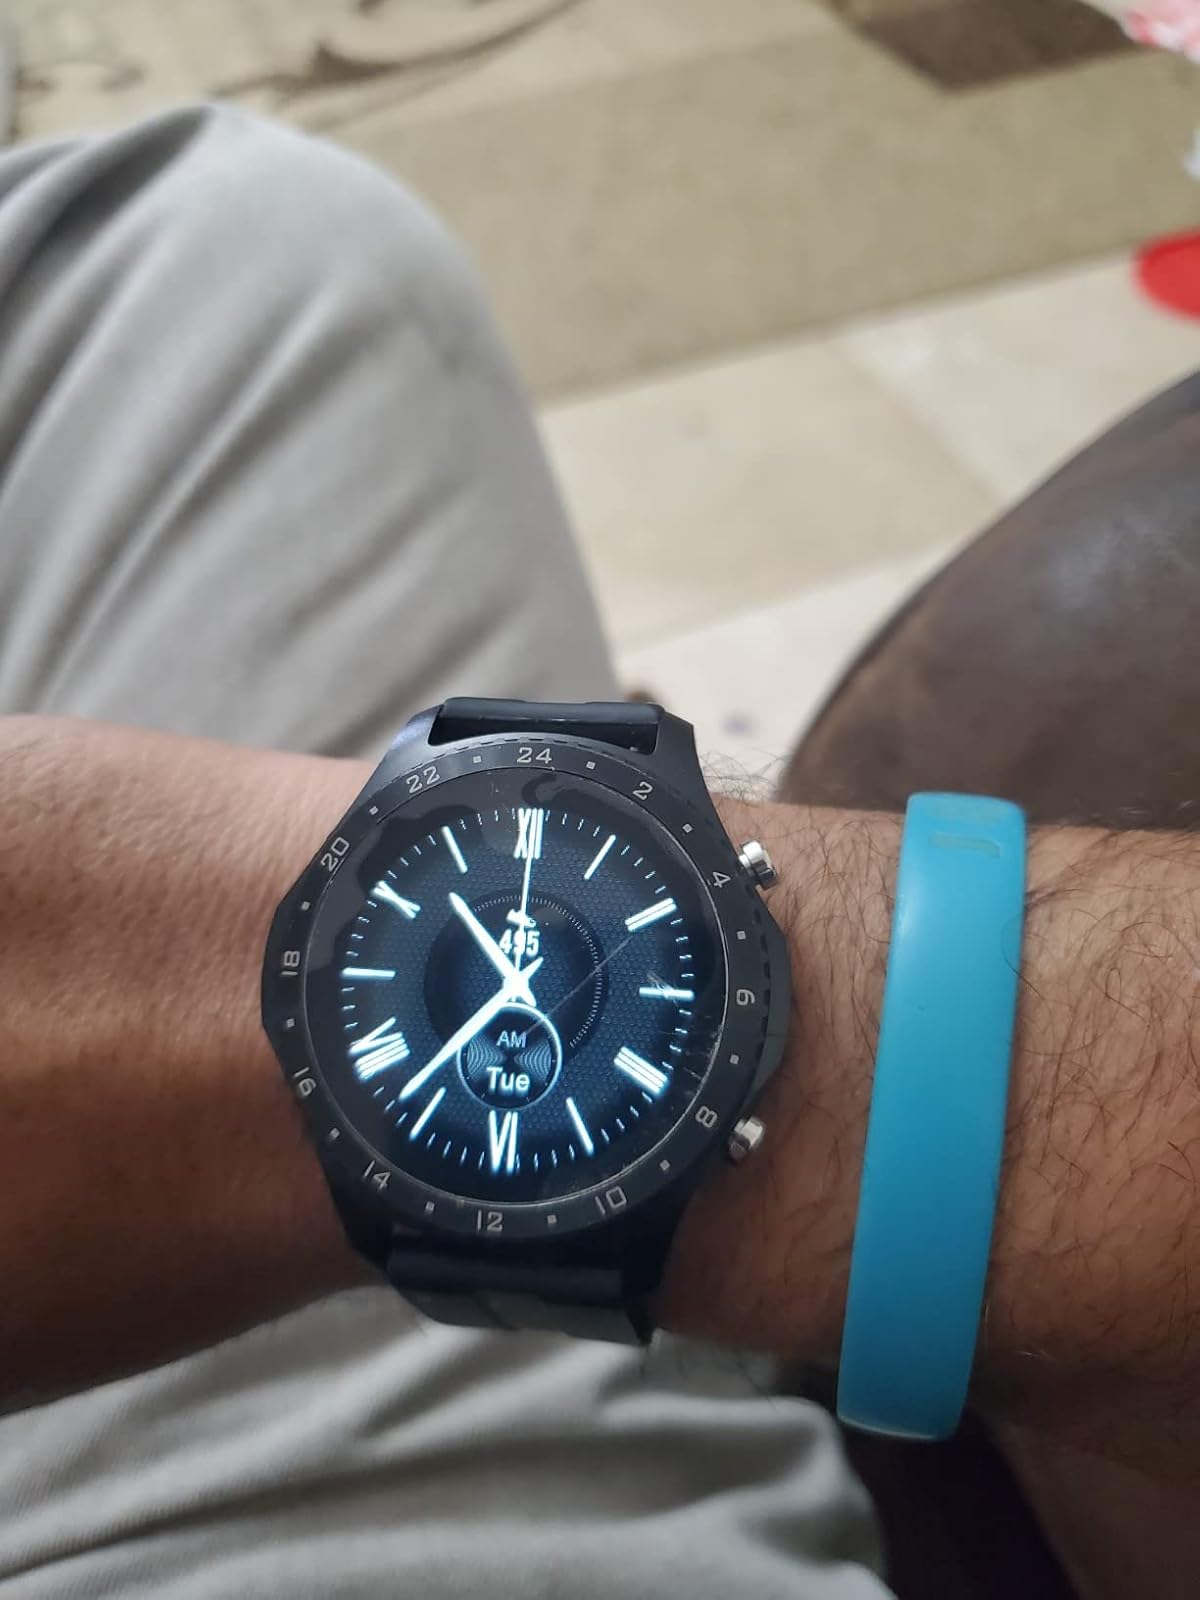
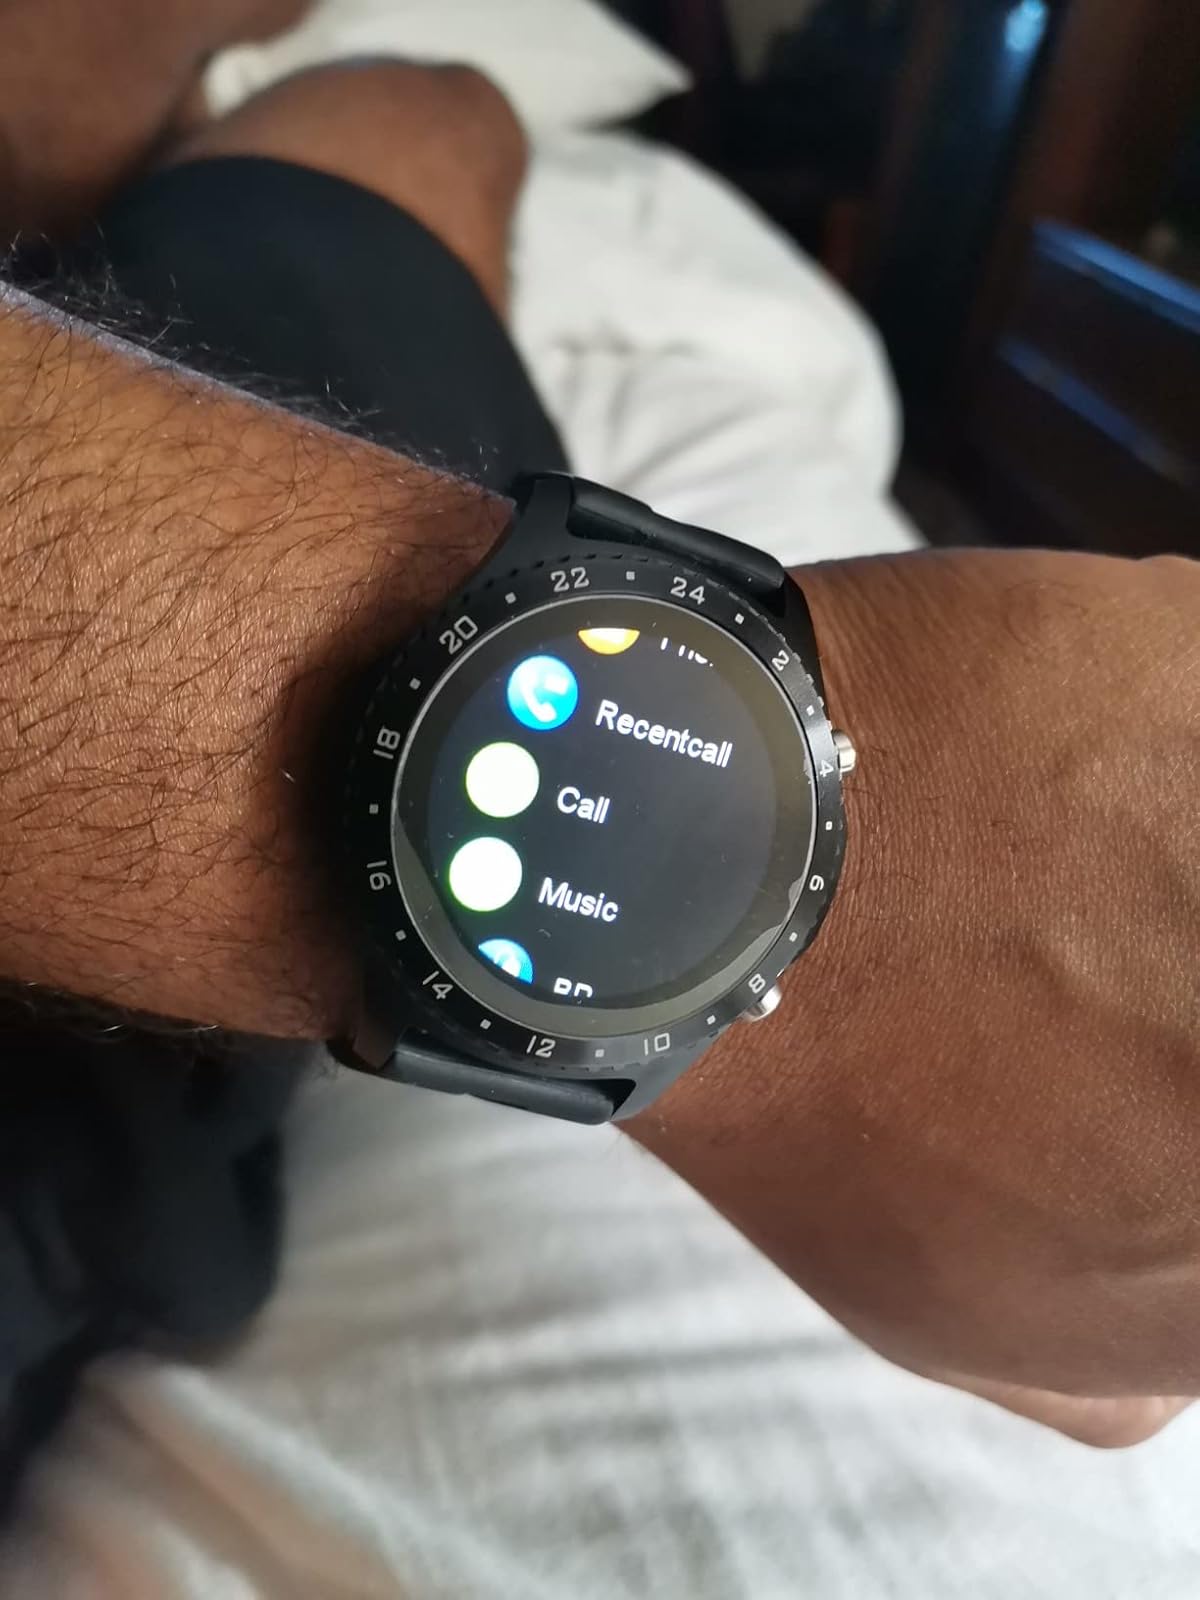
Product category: smartwatch
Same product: yes